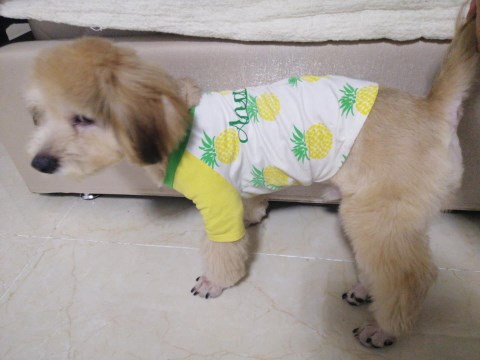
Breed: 2925-n000114-toy_poodle